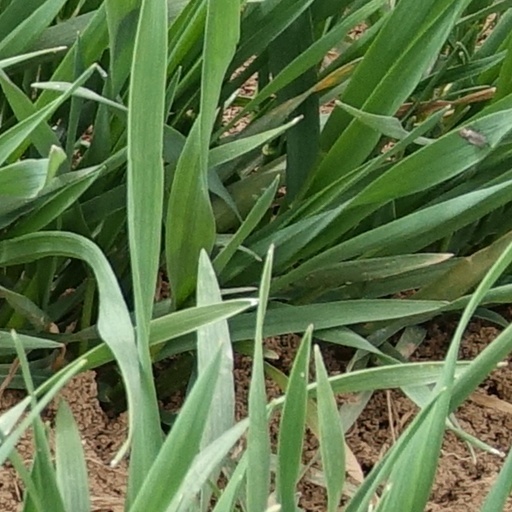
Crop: wheat